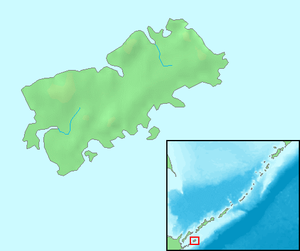
Chikotan est une île de l'archipel des Kouriles, située dans l'Océan Pacifique entre la péninsule du Kamtchatka et le nord du Japon. Chikotan est une île administrée par la Russie et rattachée à l'oblast de Sakhaline. L'île avec quelques autres îles méridionales de l'archipel est revendiquée par le Japon qui en a perdu le contrôle à l'issue de la Seconde Guerre mondiale. Chikotan signifie en langue aïnou « le meilleur endroit ». C'est la plus grande d'un groupe d'île appelée en Russie les petites Kouriles.